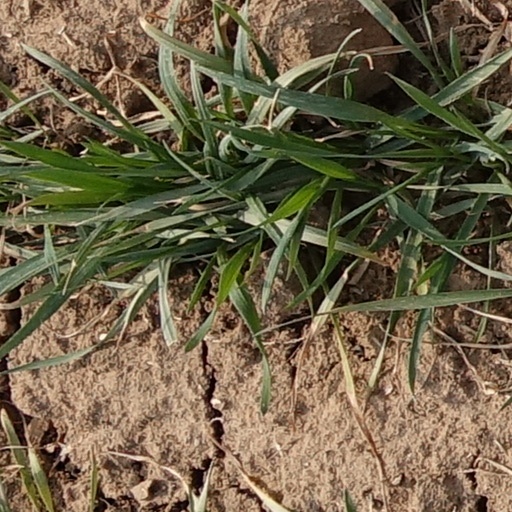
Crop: wheat